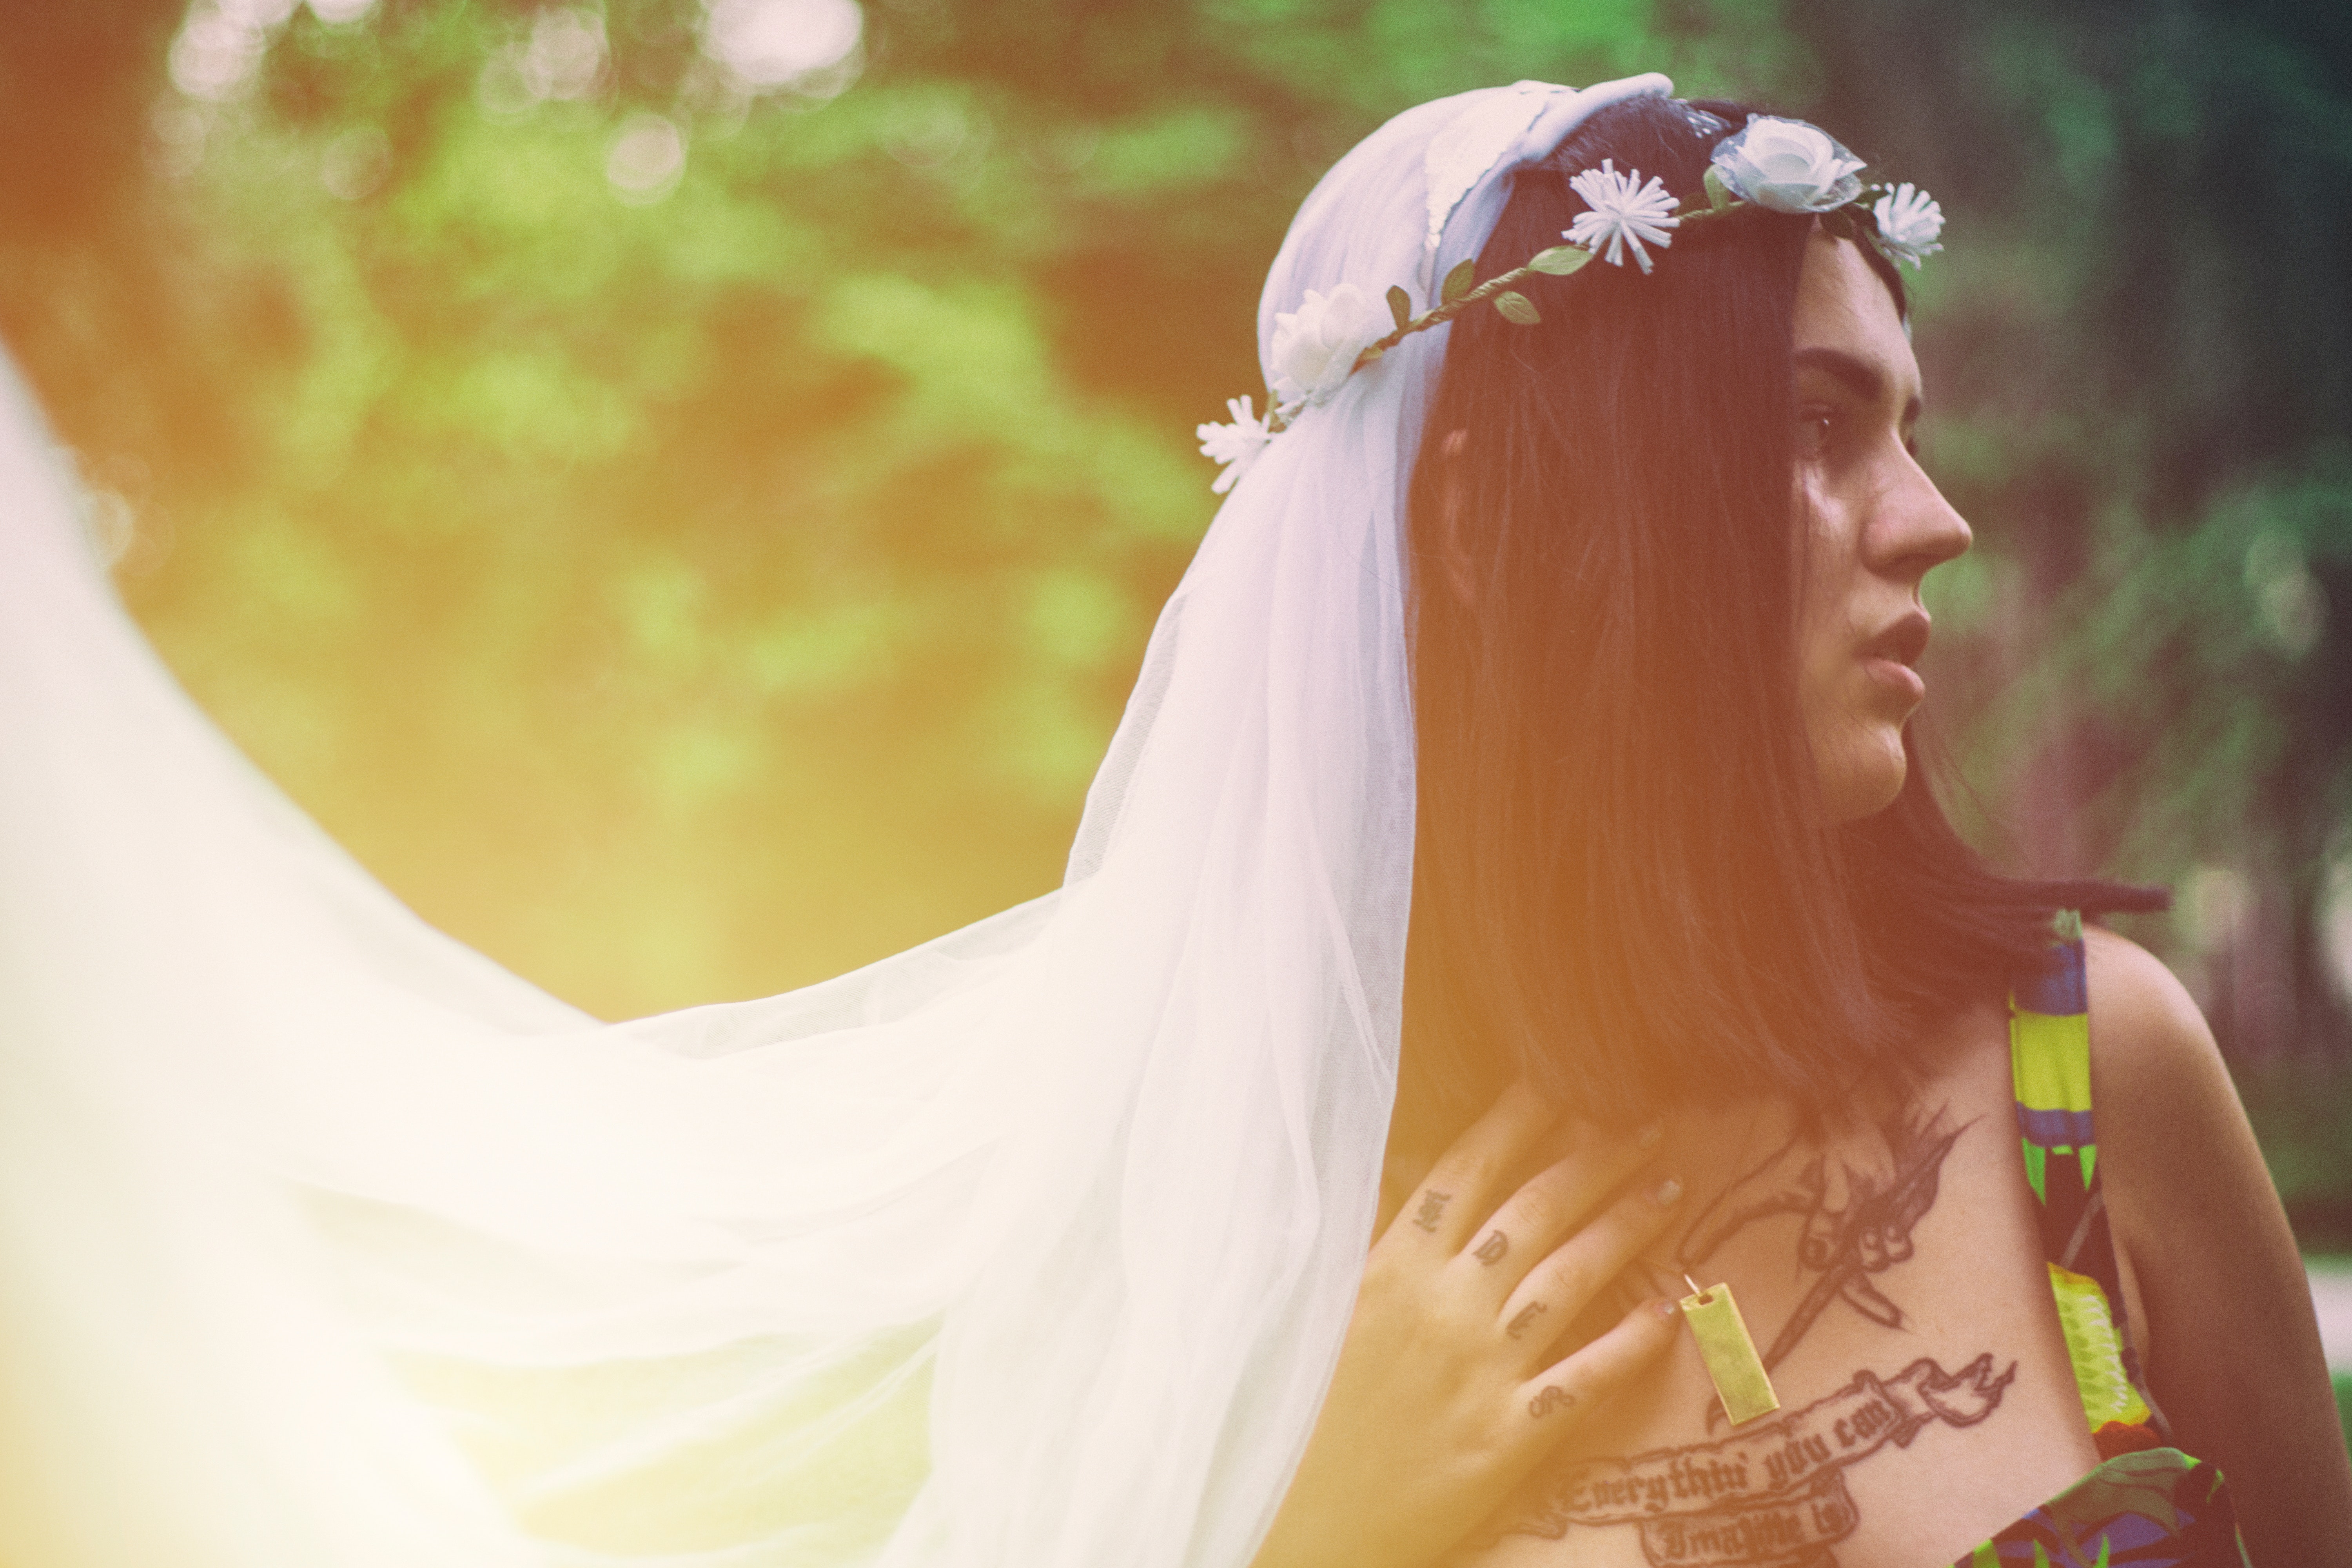
headpiece, light, yellow, sunlight, beauty, skin, hair accessory, backlighting, headgear, summer, dress, photography, bridal accessory, wedding dress, fashion accessory, bride, plant, happy, ceremony, gesture